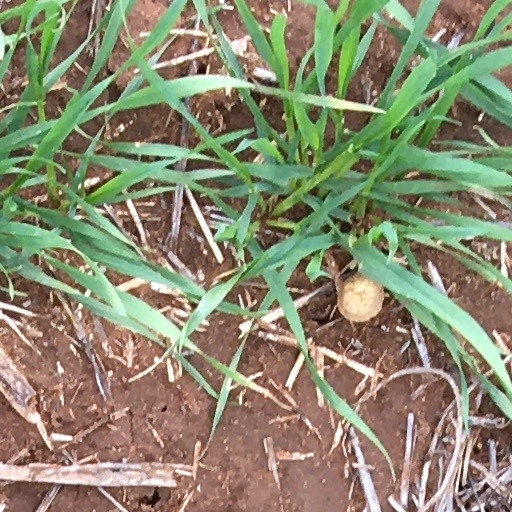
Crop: wheat